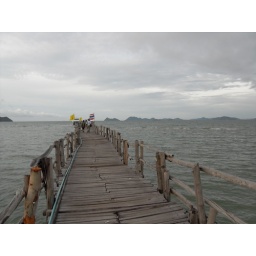
The bridge pier in Chumphon with the boat to Ko Tao at the end.